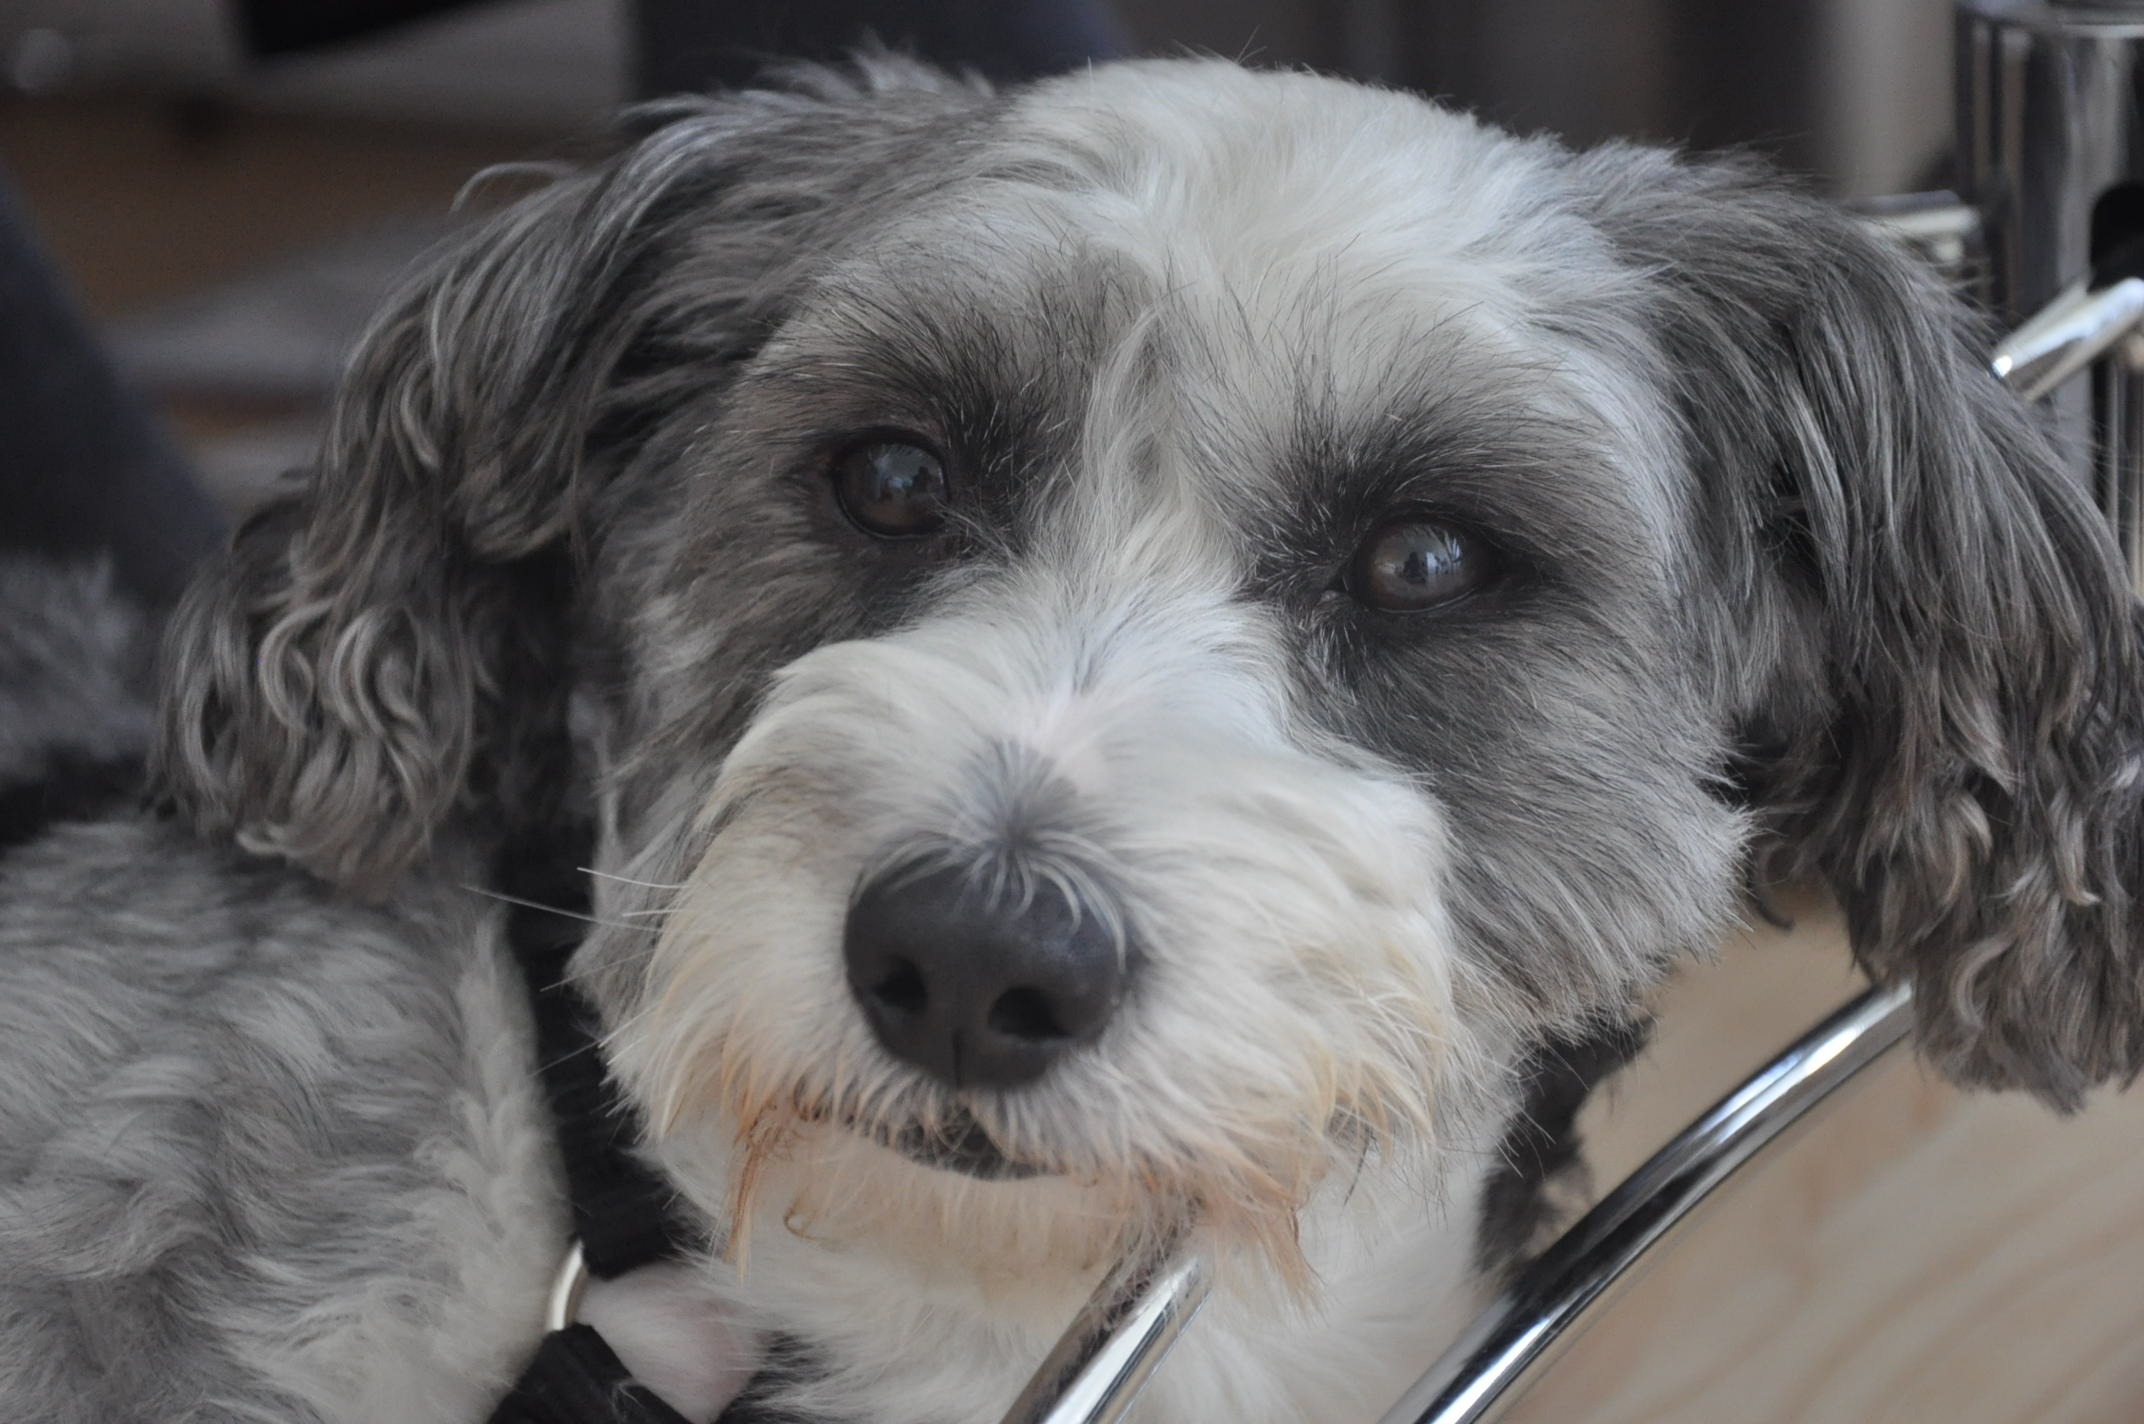
puppy, dog, animal, cute, mammal, vertebrate, schnauzer, dog breed, goldendoodle, cockapoo, tibetan terrier, havanese, dog like mammal, carnivoran, schnoodle, dandie dinmont terrier, glen of imaal terrier, dog crossbreeds, bearded collie, catalan sheepdog, polish lowland sheepdog, poodle crossbreed, petit basset griffon vend en, lowchen